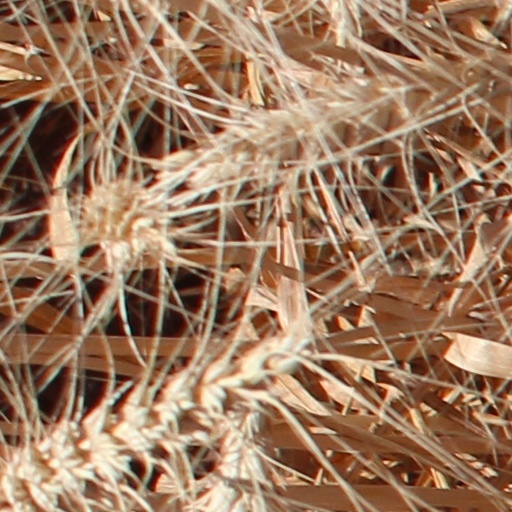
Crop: wheat